Königstein Railway

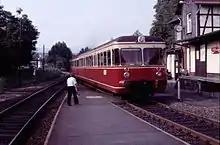
Esslingen railbuses were in service from 1959 to 1987, seen here leaving Kelkheim station.

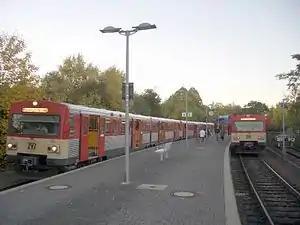
Trains type VT 2E crossing in Kelkheim station

Its operating company, the "Kleinbahn AG Höchst-Königstein" gained a concession to build the Königstein Railway in 1901 as a Kleinbahn (light railway); this company later developed into the "Frankfurt-Königsteiner Eisenbahn" (FKE). Construction began at the "Höchst am Main" station (before its incorporation into Frankfurt) on the Taunus Railway. The line was opened on 24 February 1902. The company first had bought three locomotives which were similar to the Prussian T 9.1. Followed by three more of the same type in 1903 (sold in 1910), 1913 and 1924 as well as a Prussian T 3 in 1906, there were no further machines up to 1947 when two Palatine P 5 from Deutsche Reichsbahn were bought. Apart from few other steam locomotives, which were partly short time lend, the FKE switched powers to diesel engines, buying several Esslingen railbuses in 1959 and renting Class V 100 and Class V 160 from Deutsche Bundesbahn operating as push-pull trains with "Silberling"-coaches. Since 1987 the FKE runs railcars "VT 2E" by Linke-Hofmann-Busch. Since 2006 the fleet consists of LINT 41 railcars, too.